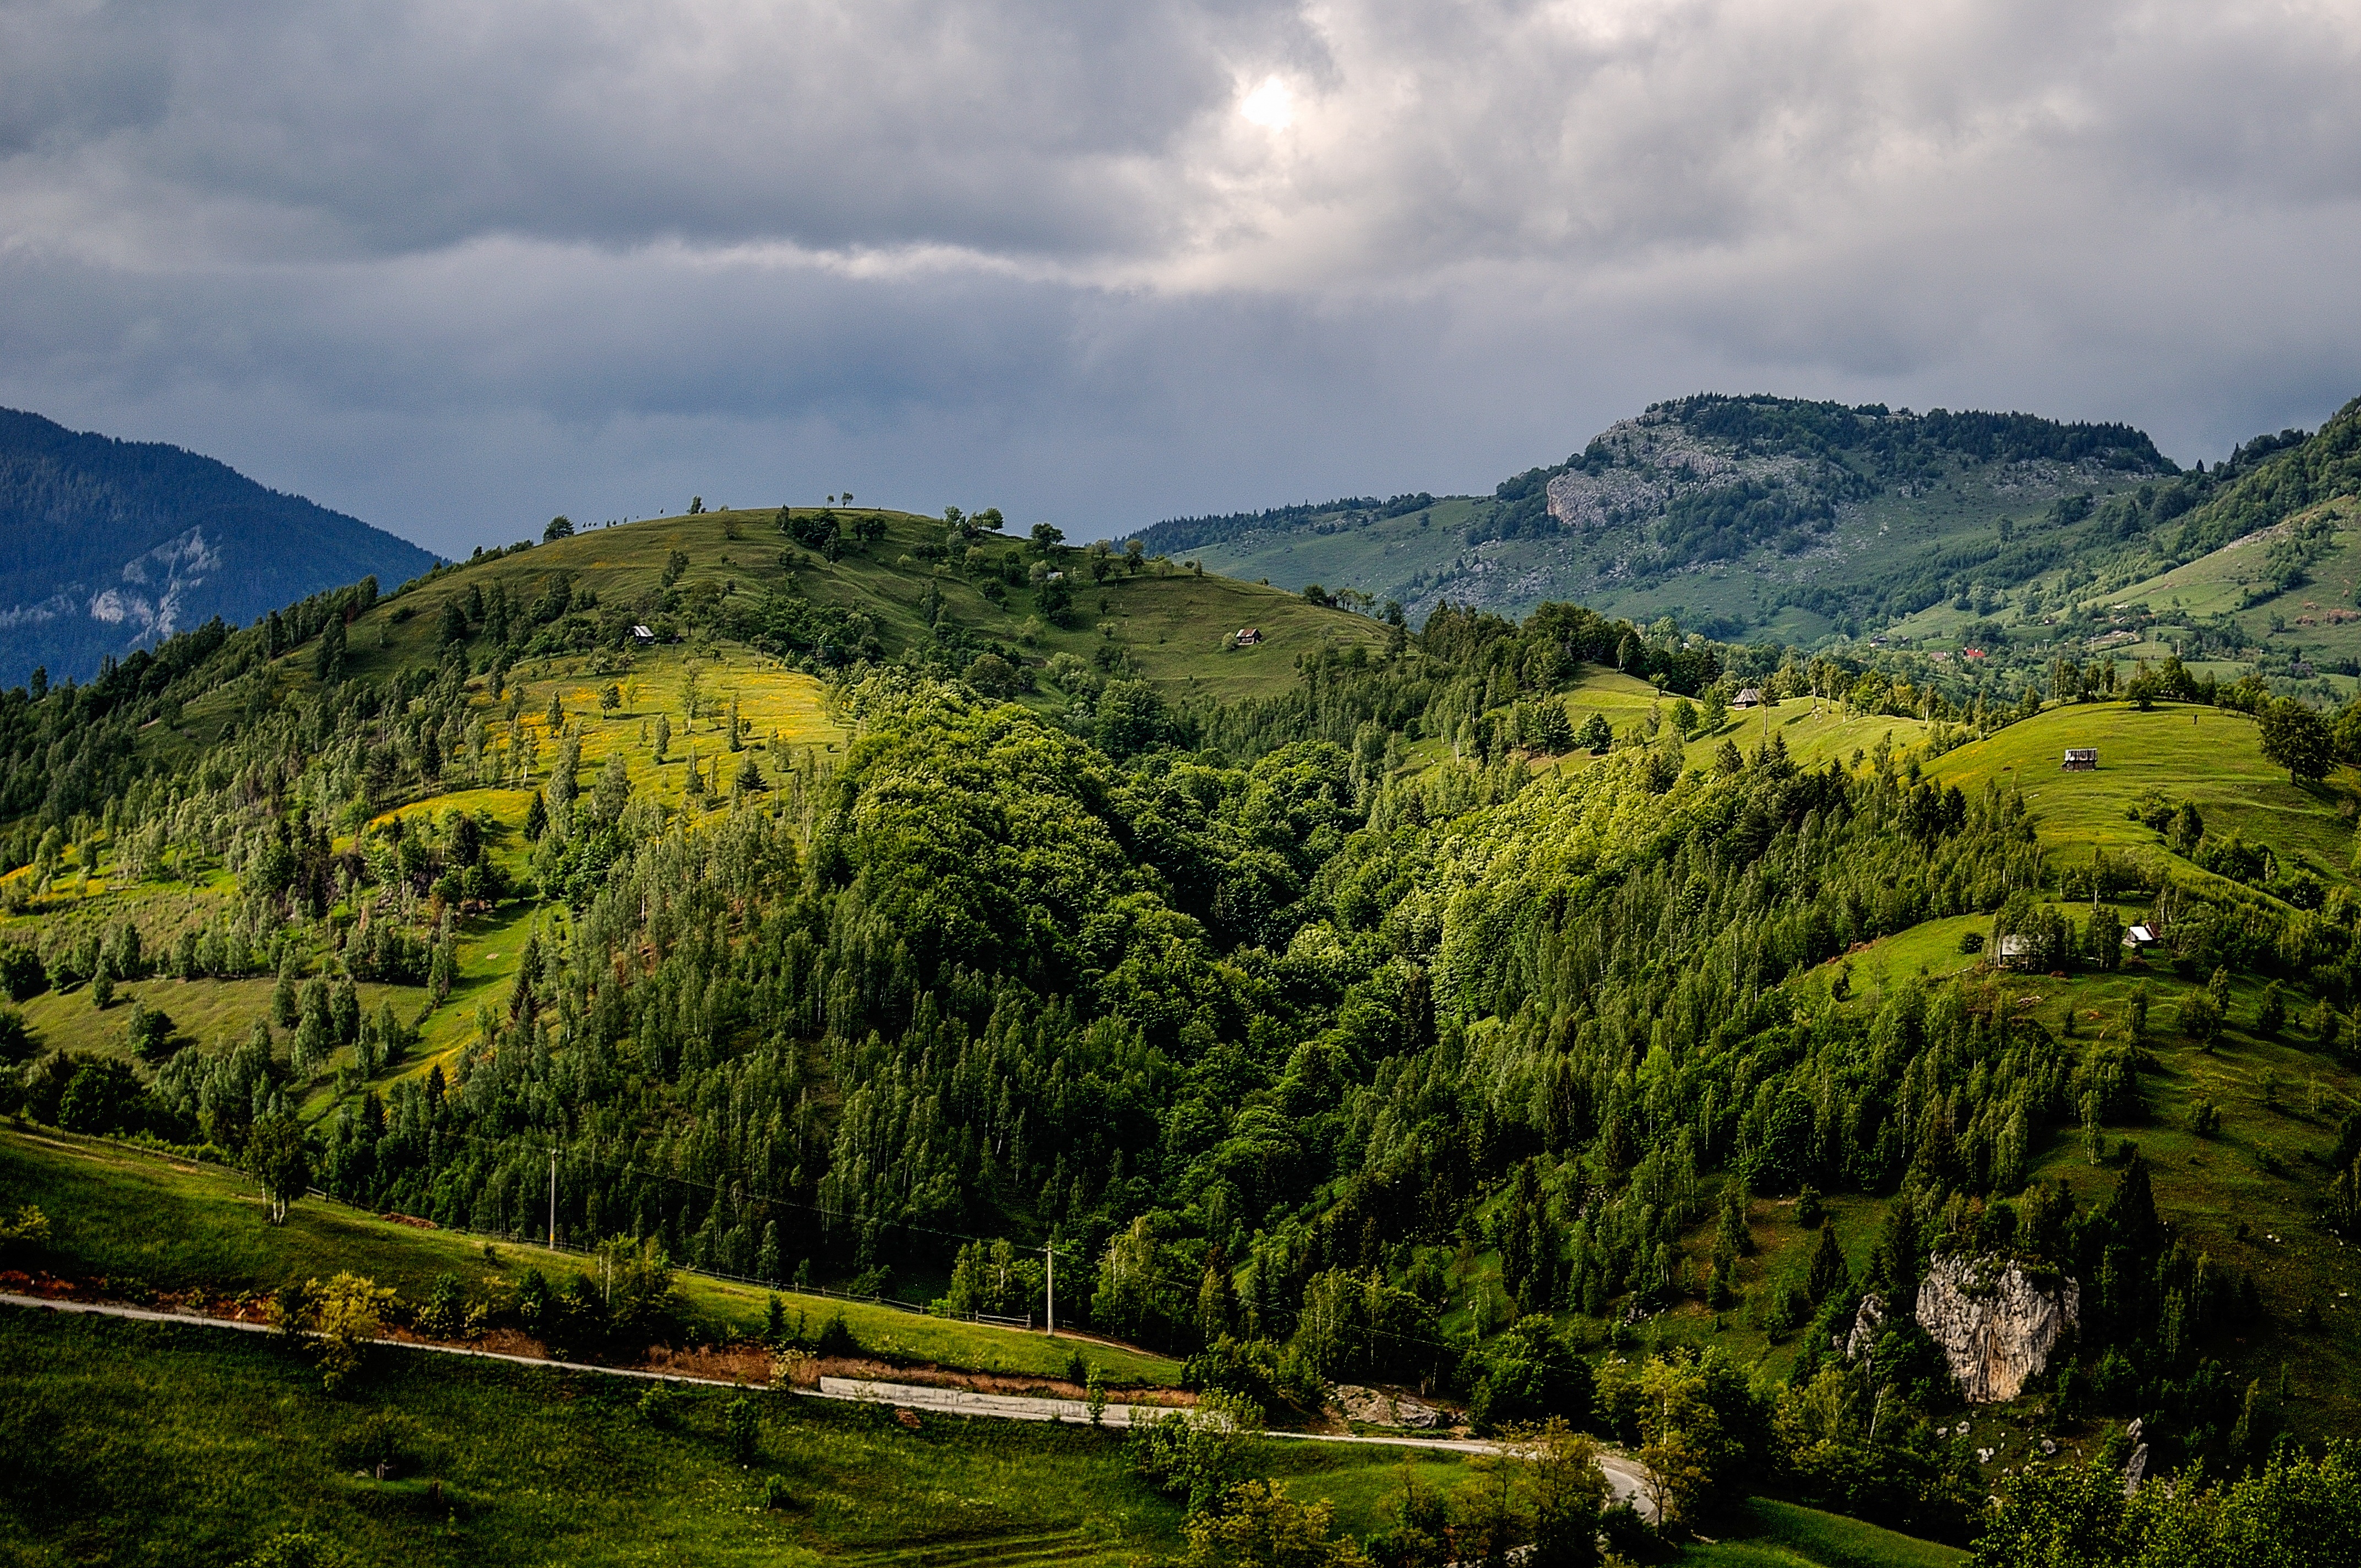
landscape, tree, nature, forest, wilderness, mountain, cloud, meadow, countryside, leaf, hill, flower, lake, view, valley, mountain range, vacation, village, rural, green, autumn, tourism, highland, ridge, hills, mountains, alps, plateau, scene, habitat, ecosystem, rural area, landform, geographical feature, mountainous landforms